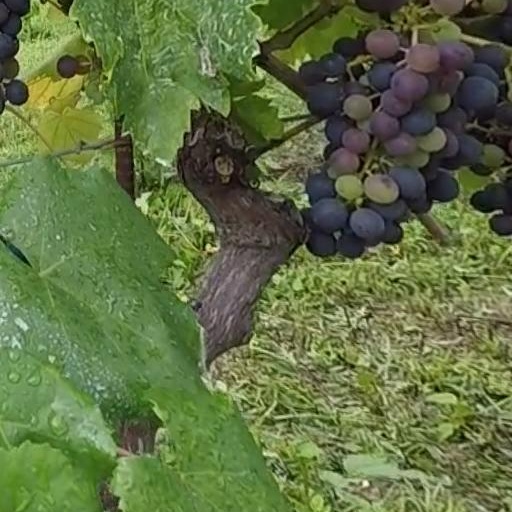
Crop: grape